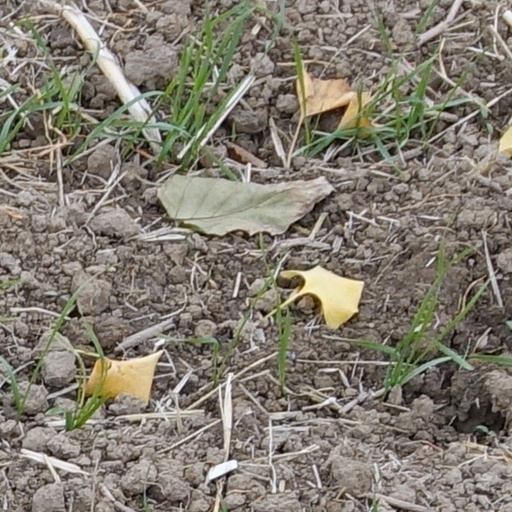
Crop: wheat